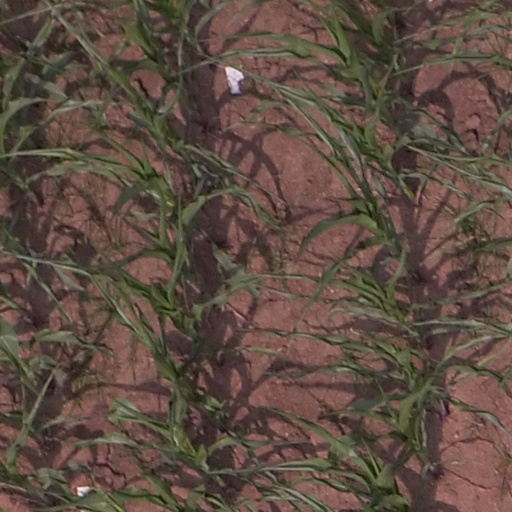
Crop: maize; corn